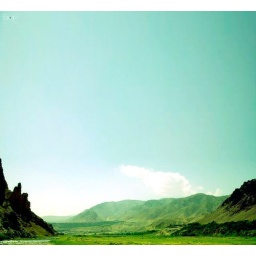
cloud over mountain